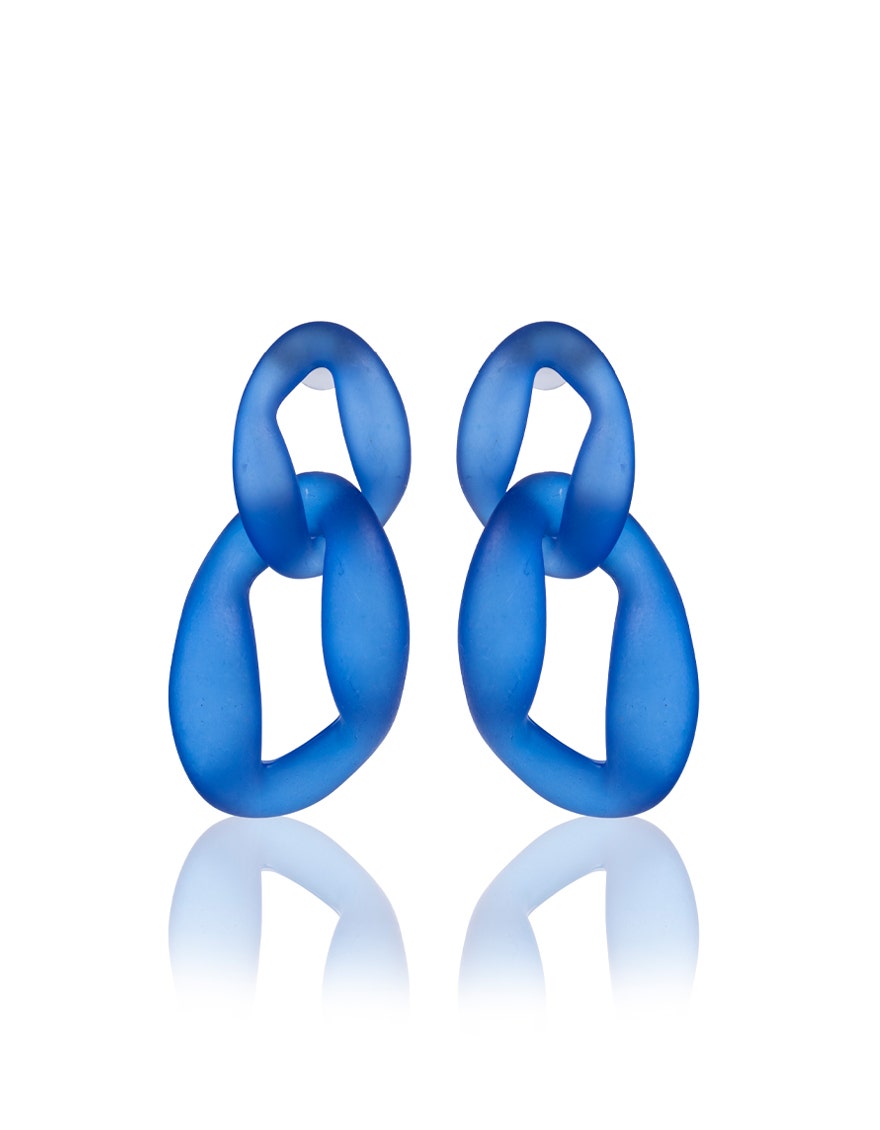
blue link drop earring